Shek Pai Wan Estate

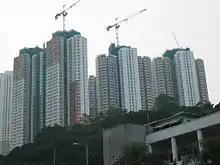
Pictured during redevelopment

Shek Pai Wan Estate was a resettlement estate and it consisted of seven blocks built between 1966 and 1968. In 1985, Block 2 was found to have structural problems by the Hong Kong Housing Authority, so it was firstly demolished in 1988.